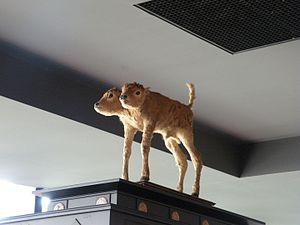
collection du Musée Bernard d'Agesci
Dans la Bible, le veau d’or est un symbole de l’idolâtrie.